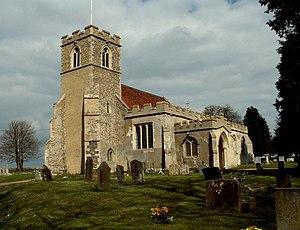
Acton est une localité d'Angleterre, au Royaume-Uni, située dans le district de Babergh, comté du Suffolk.